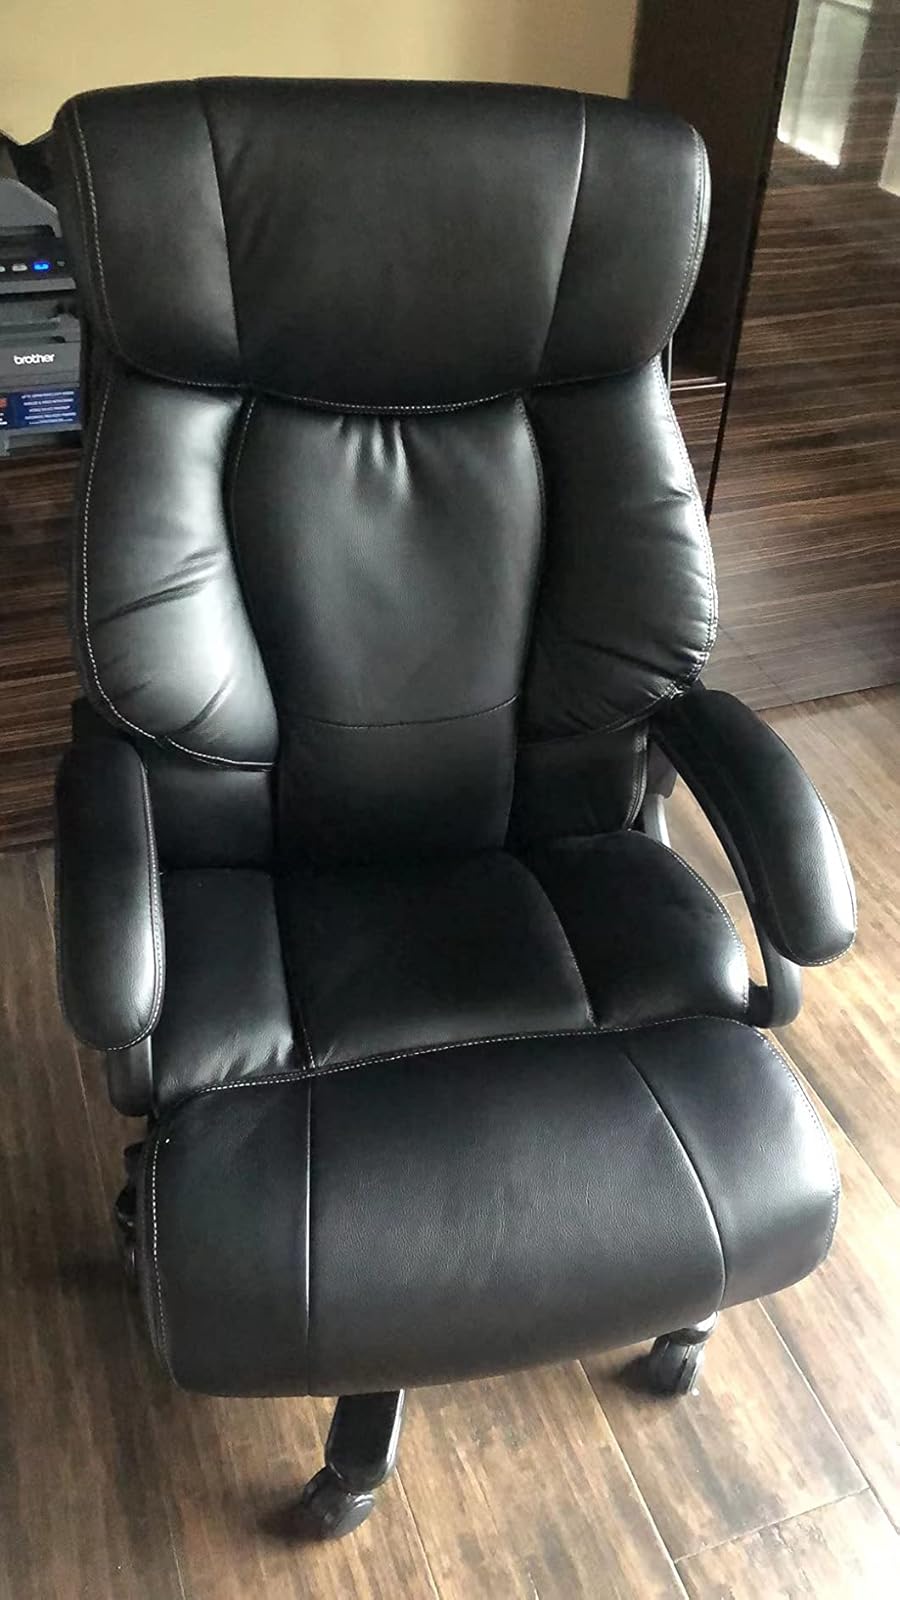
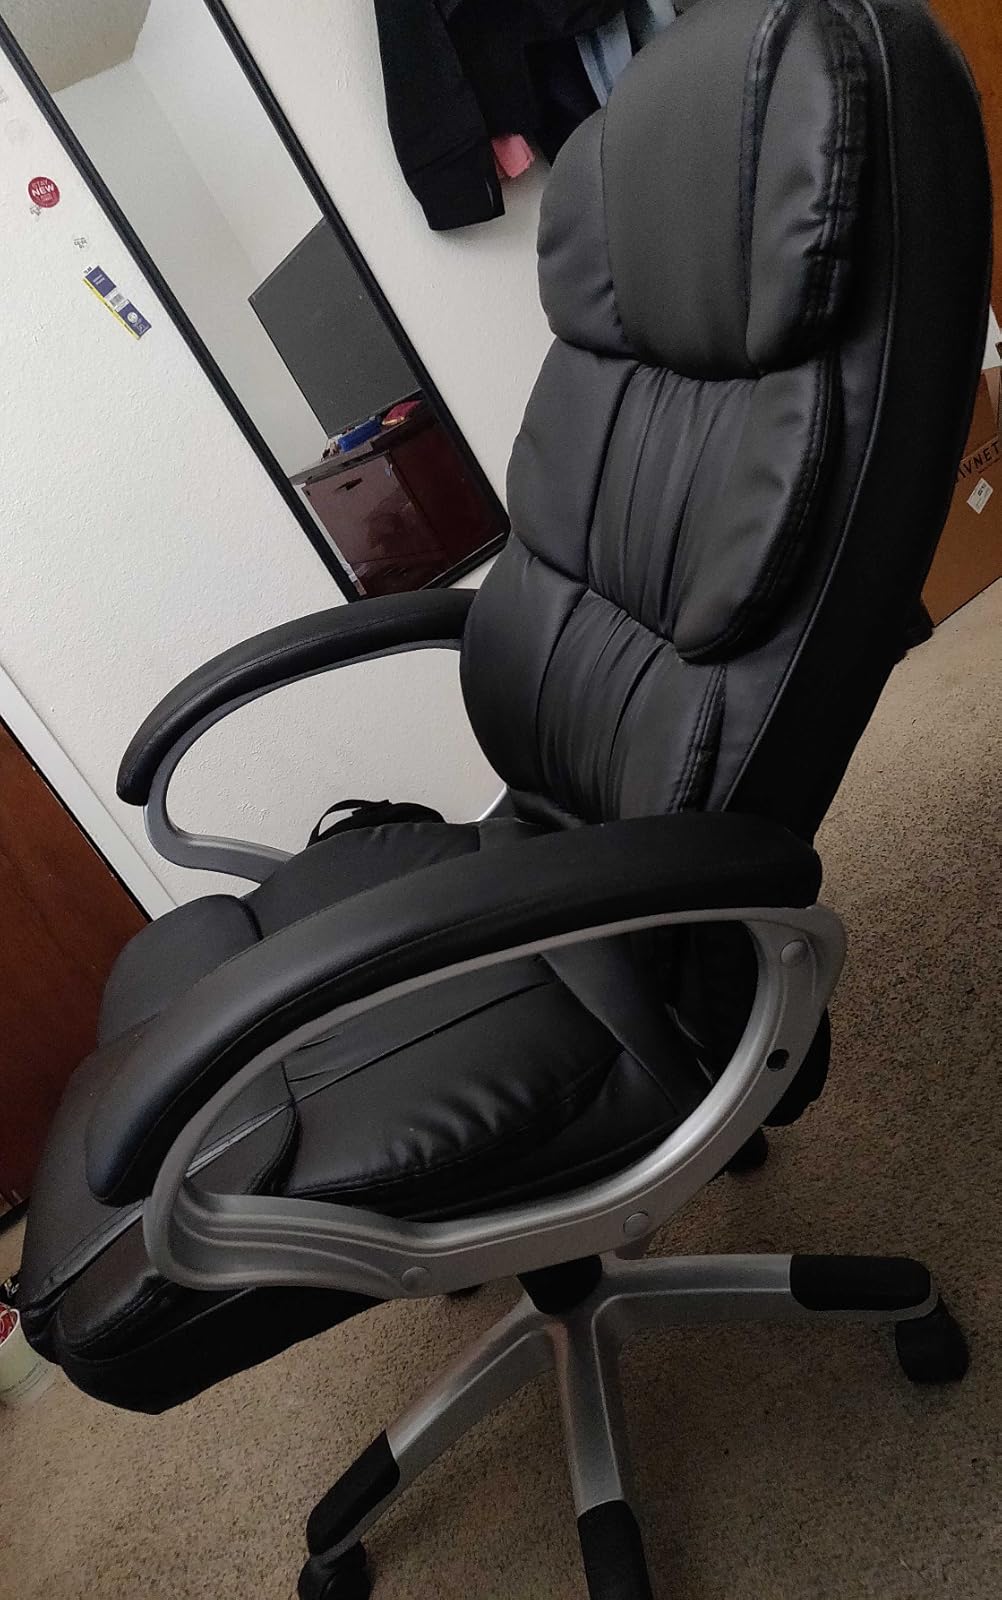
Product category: items_chair
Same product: no